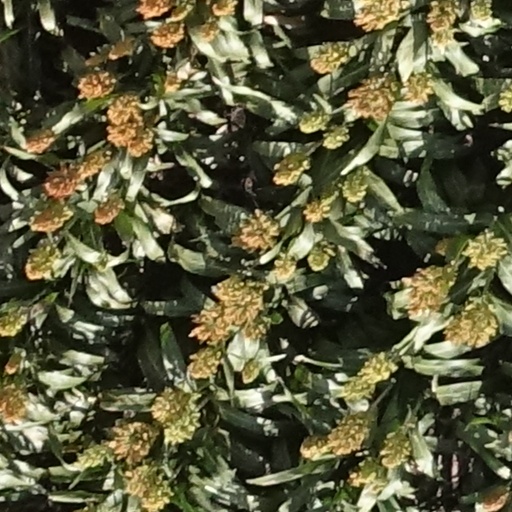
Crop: sorghum